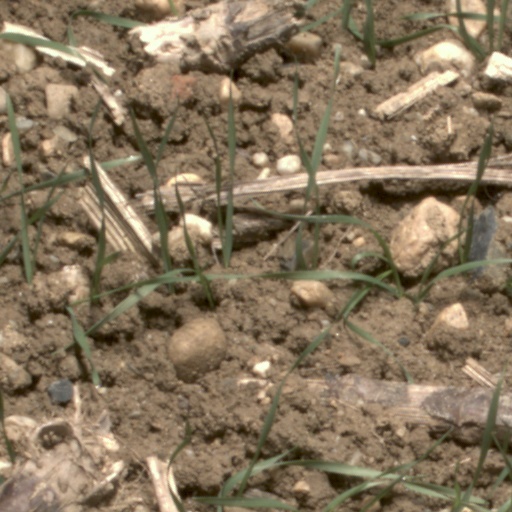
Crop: wheat